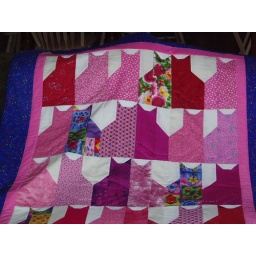
This is a cat quilt done all in pink for Breast Cancer Awareness. It now belongs to a co-worker's sister.